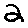
Label: 2